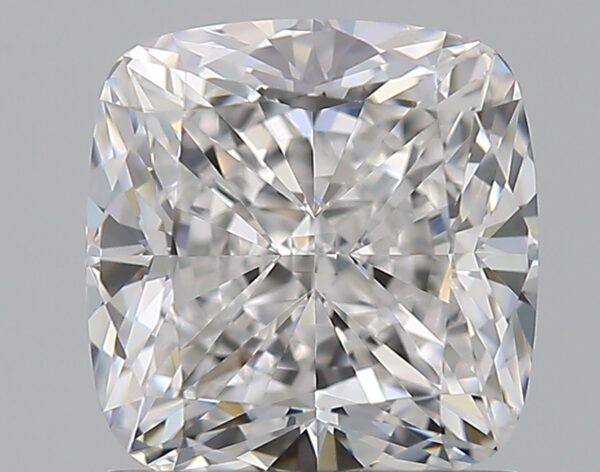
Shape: cushion
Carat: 1.52
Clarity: IF
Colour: D
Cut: EX
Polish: EX
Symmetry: EX
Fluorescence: N
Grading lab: GIA
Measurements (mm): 6.47 x 6.23 x 4.32